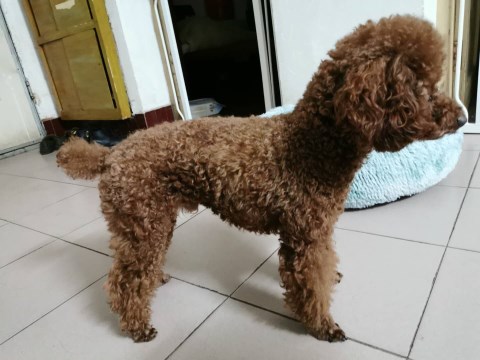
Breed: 2925-n000114-toy_poodle